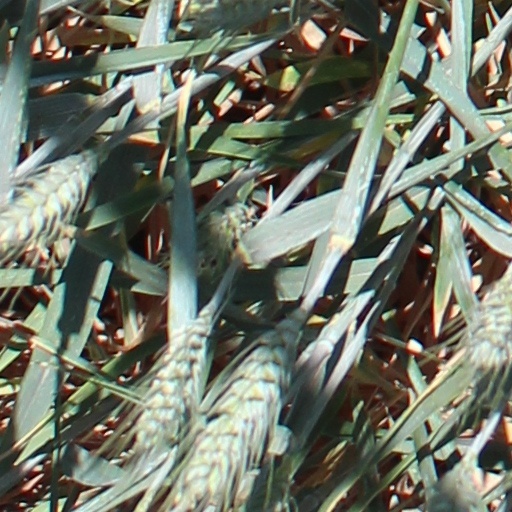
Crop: wheat